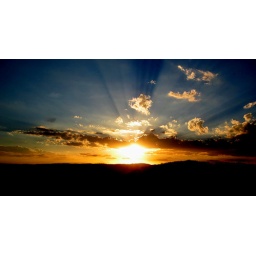
the sun setting over the blue mountains in australia